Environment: real
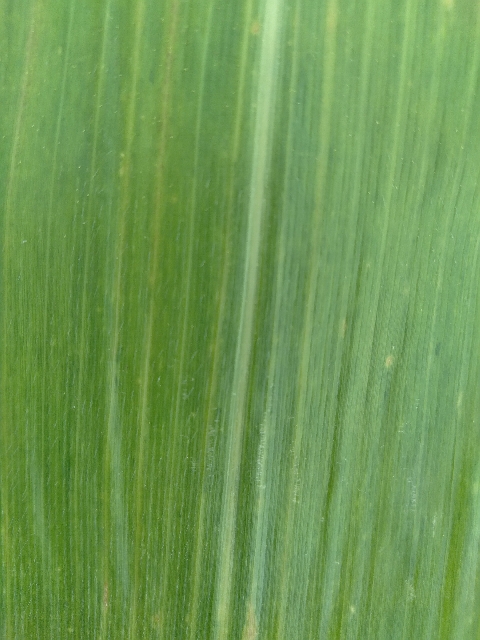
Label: lethal_necrosis